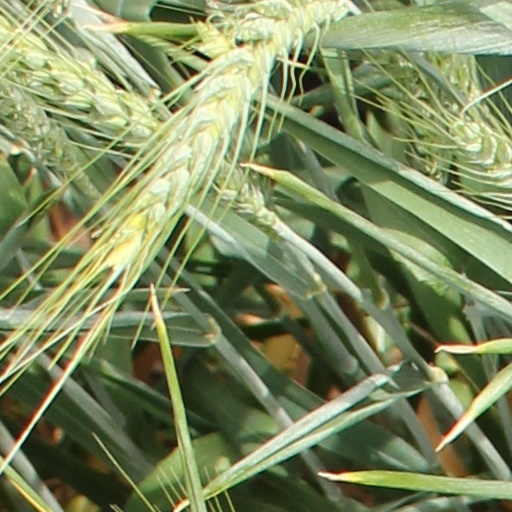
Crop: wheat